Margate F.C.

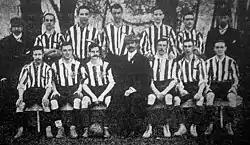
Margate team photo from the 1901–02 season

Margate Football Club was founded in 1896 as an amateur club and was originally called Margate Town, playing friendly matches on local school grounds. In the years before the First World War the club played in several different amateur leagues, with little success, and played at various grounds in the Margate area, before settling on a pitch at what would later become the Dreamland amusement park in 1912. This ground became known as the Hall-by-the-Sea Ground, taking its name from a local dance hall.